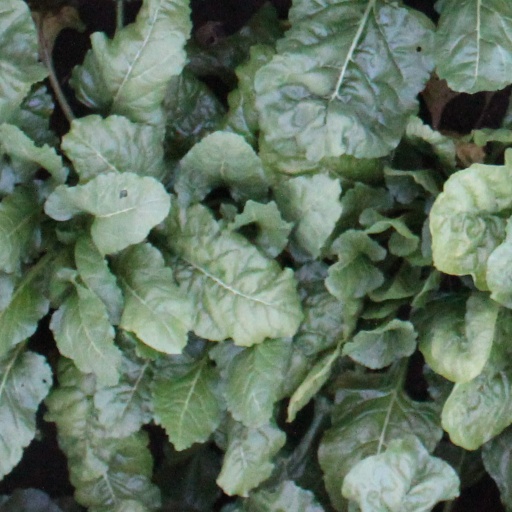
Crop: sugar beet